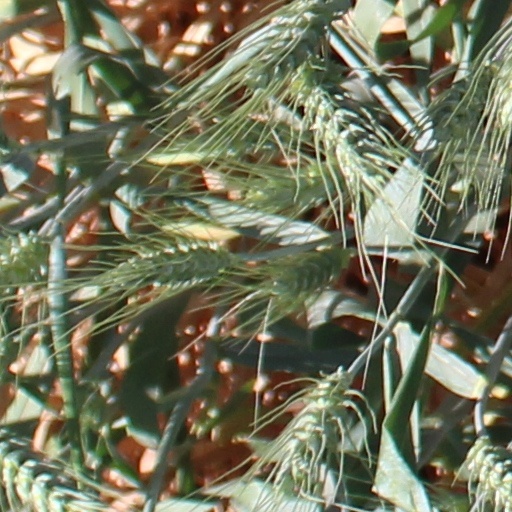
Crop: wheat